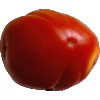
Label: Tomato 1